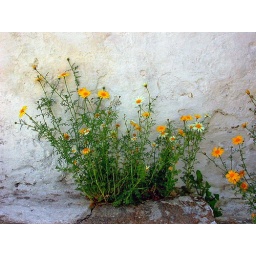
Found growing almost out of the wall in the lovely hill town of Lefkis on Paros, Greece